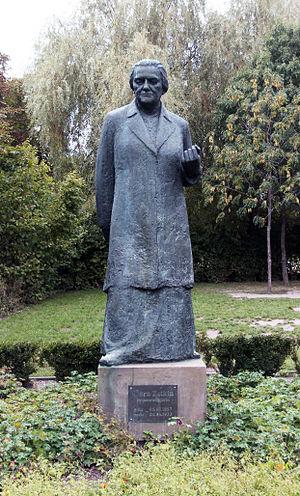
Clara Zetkin [ˈklaːʀa ˈt͡sɛtkiːn], née Clara Eißner [ˈaɪsnɐ] le 5 juillet 1857 à Wiederau, en royaume de Saxe, et morte à Arkhangelskoïe, près de Moscou, le 20 juin 1933, est une enseignante, journaliste et femme politique marxiste allemande, figure historique du féminisme, plus précisément du féminisme socialiste.